2019 United Kingdom prorogation controversy

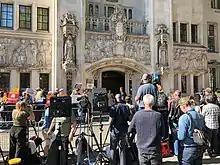
Press and anti-prorogation protesters assemble outside the Supreme Court on 17 September 2019

The Supreme Court of the United Kingdom began a three-day hearing to consider the appeals for both the London and Edinburgh cases on 17 September 2019; McCord, who did not appeal his ruling, was granted leave to make an oral intervention. On the first day of the hearing, which focused on the losers of each lower court case, the Advocate General for Scotland, Lord Keen, argued that the Government was entitled to prorogue Parliament for political purposes and the Court of Session ruled outside its jurisdiction. When asked by the court whether Johnson would prorogue Parliament for a second time, Keen did not answer. Lord Pannick , who responded on Miller's behalf, argued that there was "strong evidence" that the purpose of prorogation was to prevent MPs from "frustrating" the Government's Brexit plans, as opposed to a short prorogation for a Queen's Speech that the respondents "had no quarrel with". The second day focused on the victors in each lower court case; the Government, represented by James Eadie , argued that in the absence of legislation that regulated the power of prorogation, it was not appropriate for the judiciary to "design a set of rules" to judge prorogation by; O'Neill argued that although it would not be to appropriate to create such rules, it was nevertheless "the province of the courts" to decide whether prorogation was constitutional.